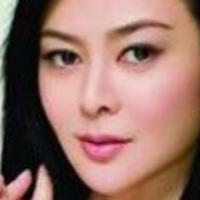
Age group: age 21-30